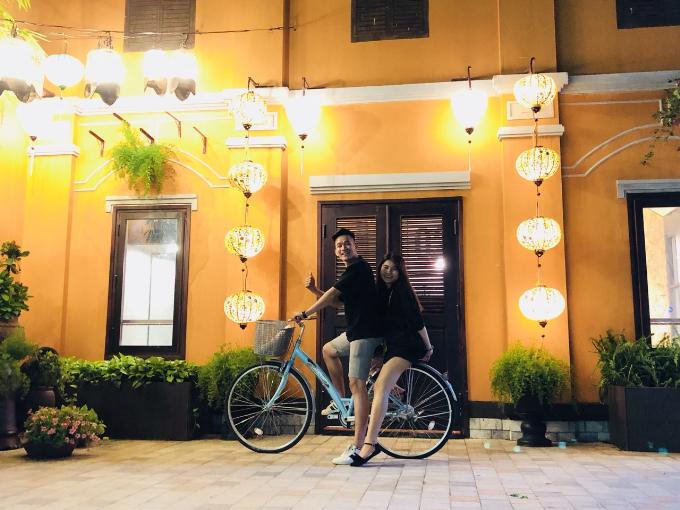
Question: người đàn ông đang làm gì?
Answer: người đàn ông đang chở người phụ nữ